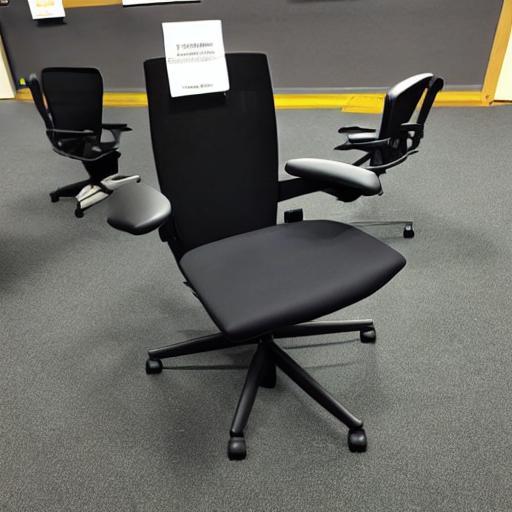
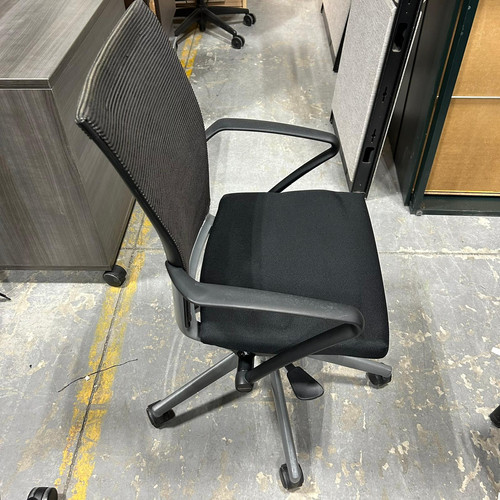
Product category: items_chair
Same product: no